Waimea High School

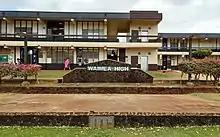
Waimea High School

Waimea High School is a public high school in Waimea on the island of Kauai in the state of Hawaii. It was established in 1881 and serves grades 9 through 12. It is the westernmost high school in the United States of America. The school mascot is the Menehune, and the school colors are blue and white.